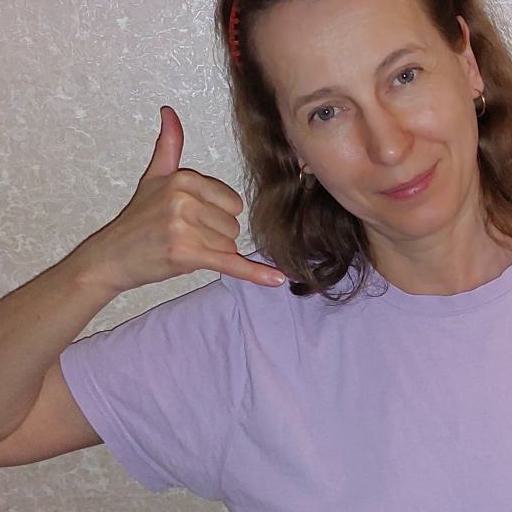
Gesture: call